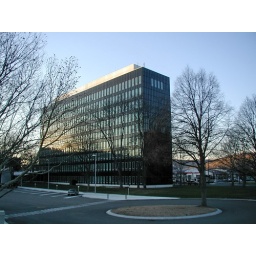
Corning office building right besides the Corning Museum of Glass in Corning, New York 2001